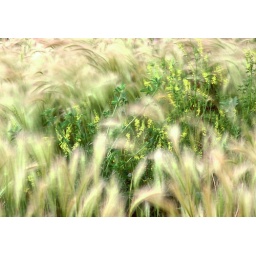
Just a long exposure in a field of grass